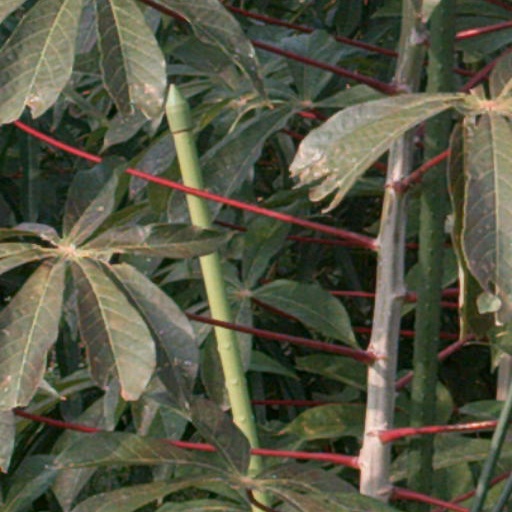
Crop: cassava